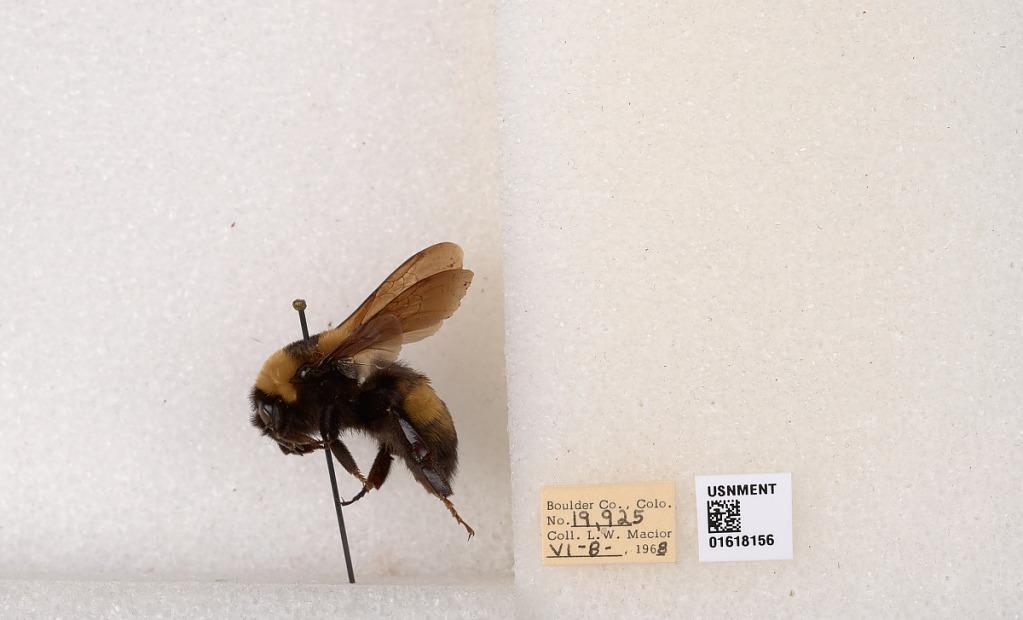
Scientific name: Bombus (Bombus) nevadensis Cresson
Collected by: L. Macior
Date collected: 1968-6-8
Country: United States
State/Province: Colorado
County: Boulder
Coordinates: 40.0925, -105.358